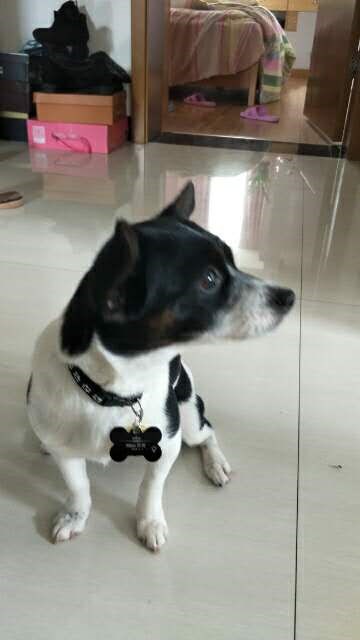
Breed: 561-n000127-miniature_pinscher